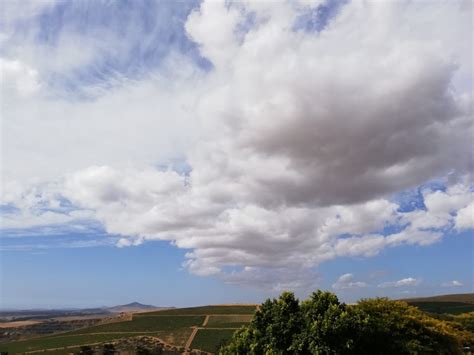
Weather: cloudy or overcast